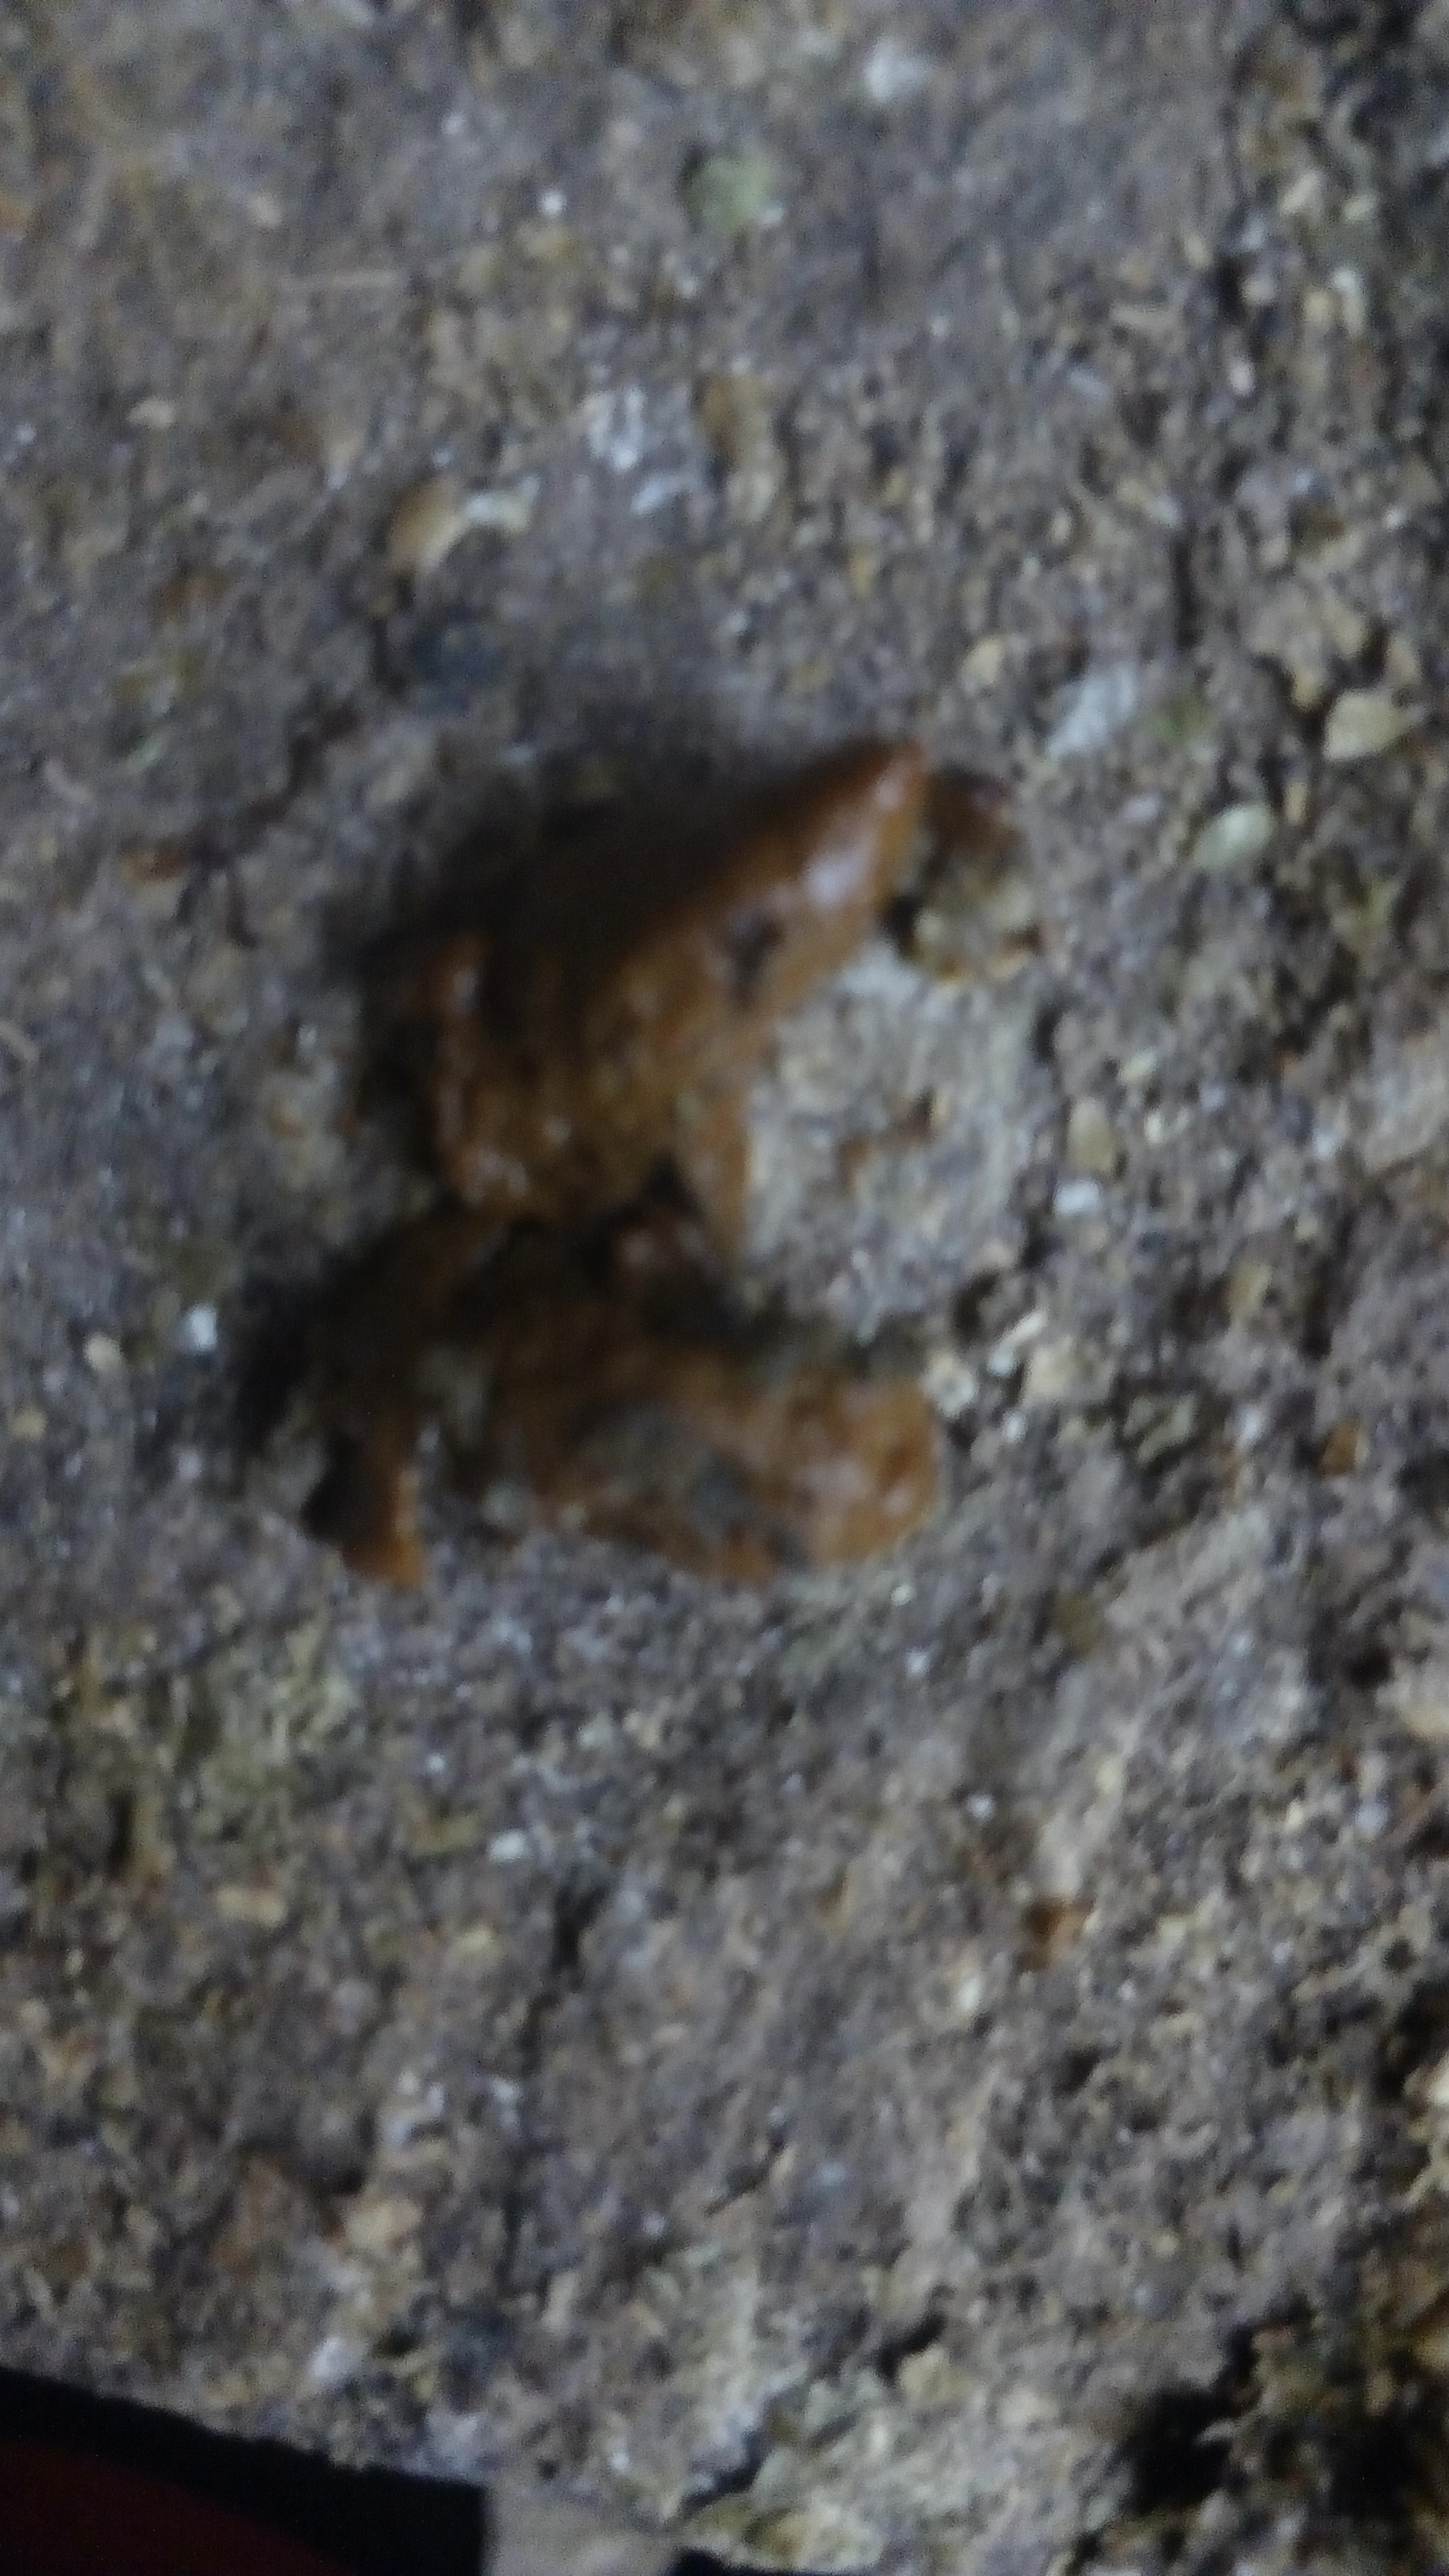
PCR-confirmed diagnosis: Coccidiosis